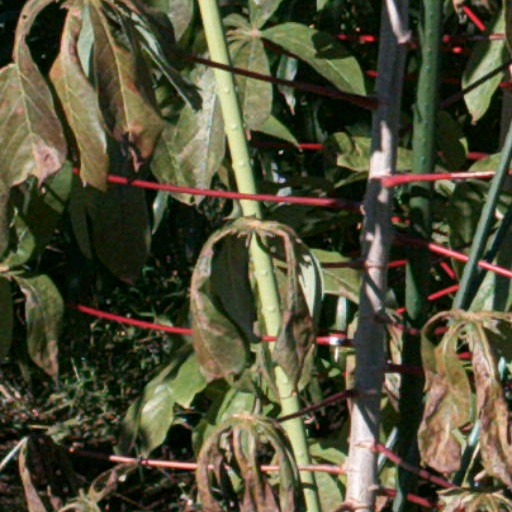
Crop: cassava